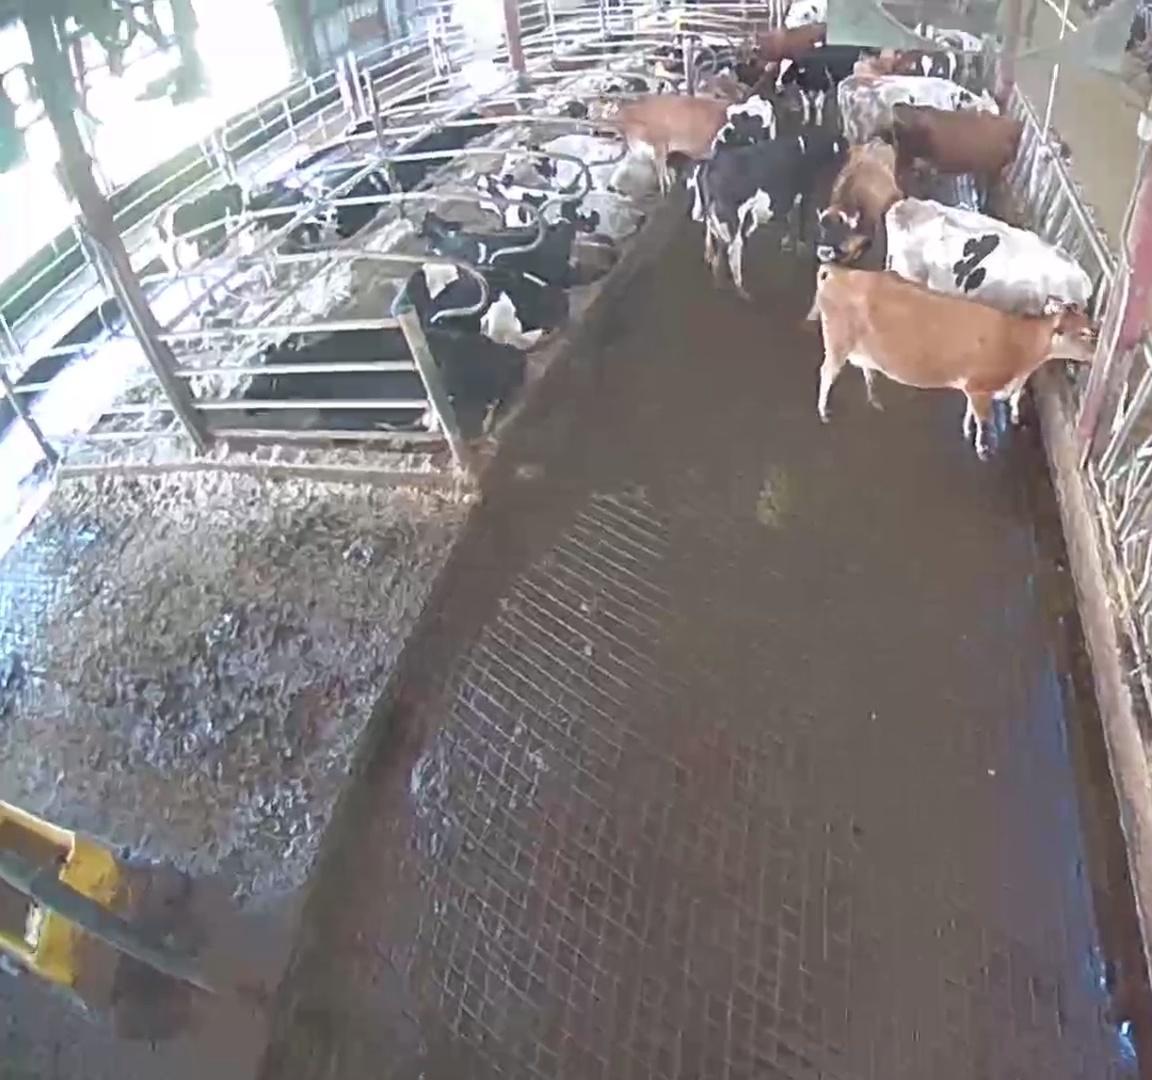
Number of cows: 15